Describe the emotion expressed in this image:  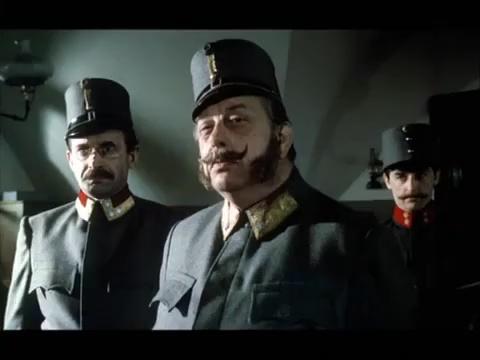
This person displays Pain, valence and arousal with low intensity.